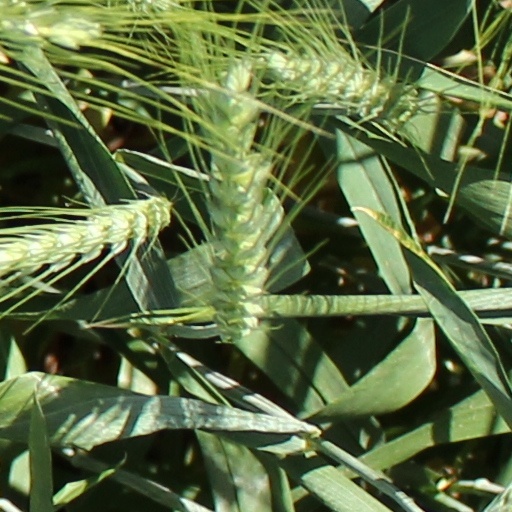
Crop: wheat